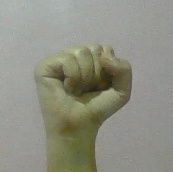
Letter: saad